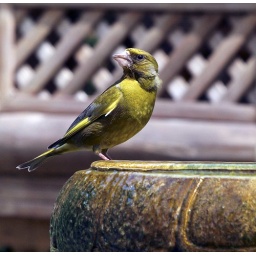
An accomodating little bird who wasn't put off by my bright white shirt. I really should know better!!!! :&amp;gt;)